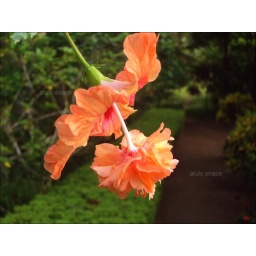
Differently standing in green